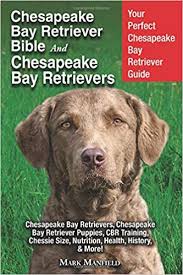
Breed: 215-n000075-Chesapeake_Bay_retriever